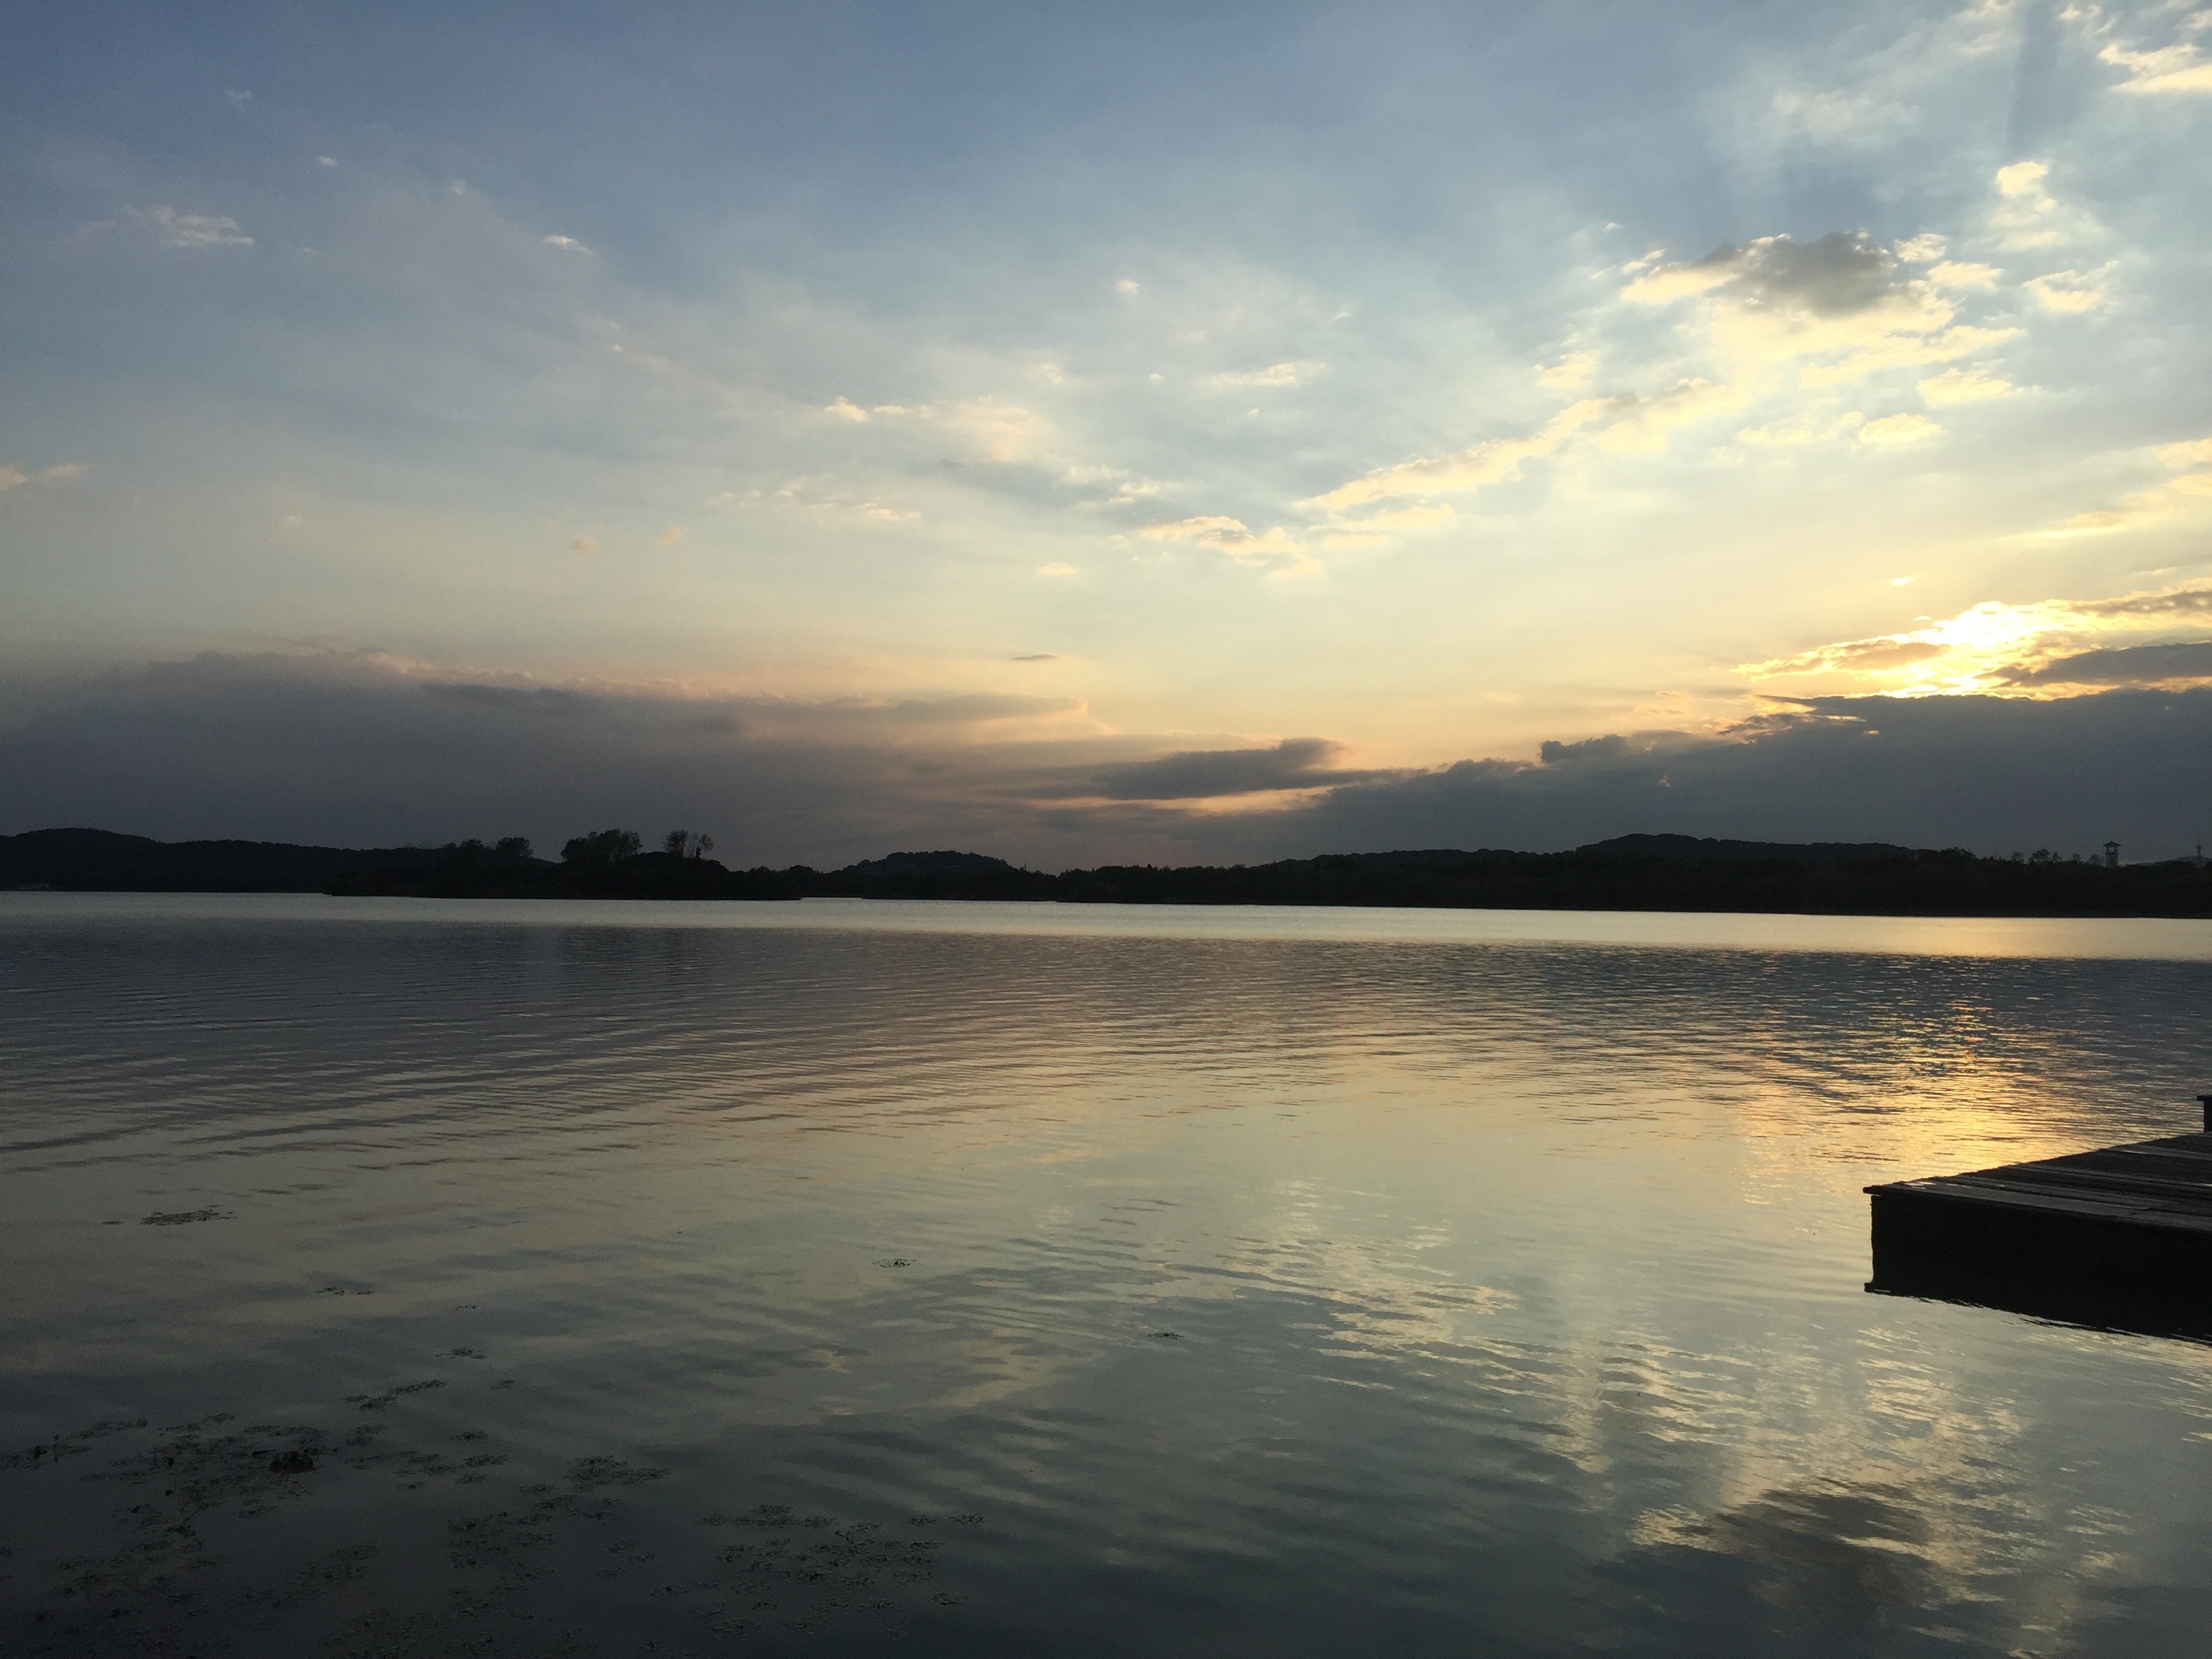
sea, coast, ocean, horizon, cloud, sky, sun, sunrise, sunset, sunlight, morning, shore, lake, dawn, river, dusk, evening, reflection, vehicle, bay, reservoir, body of water, loch